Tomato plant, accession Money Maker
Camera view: bottom (45 deg); turntable rotation: 60 degrees
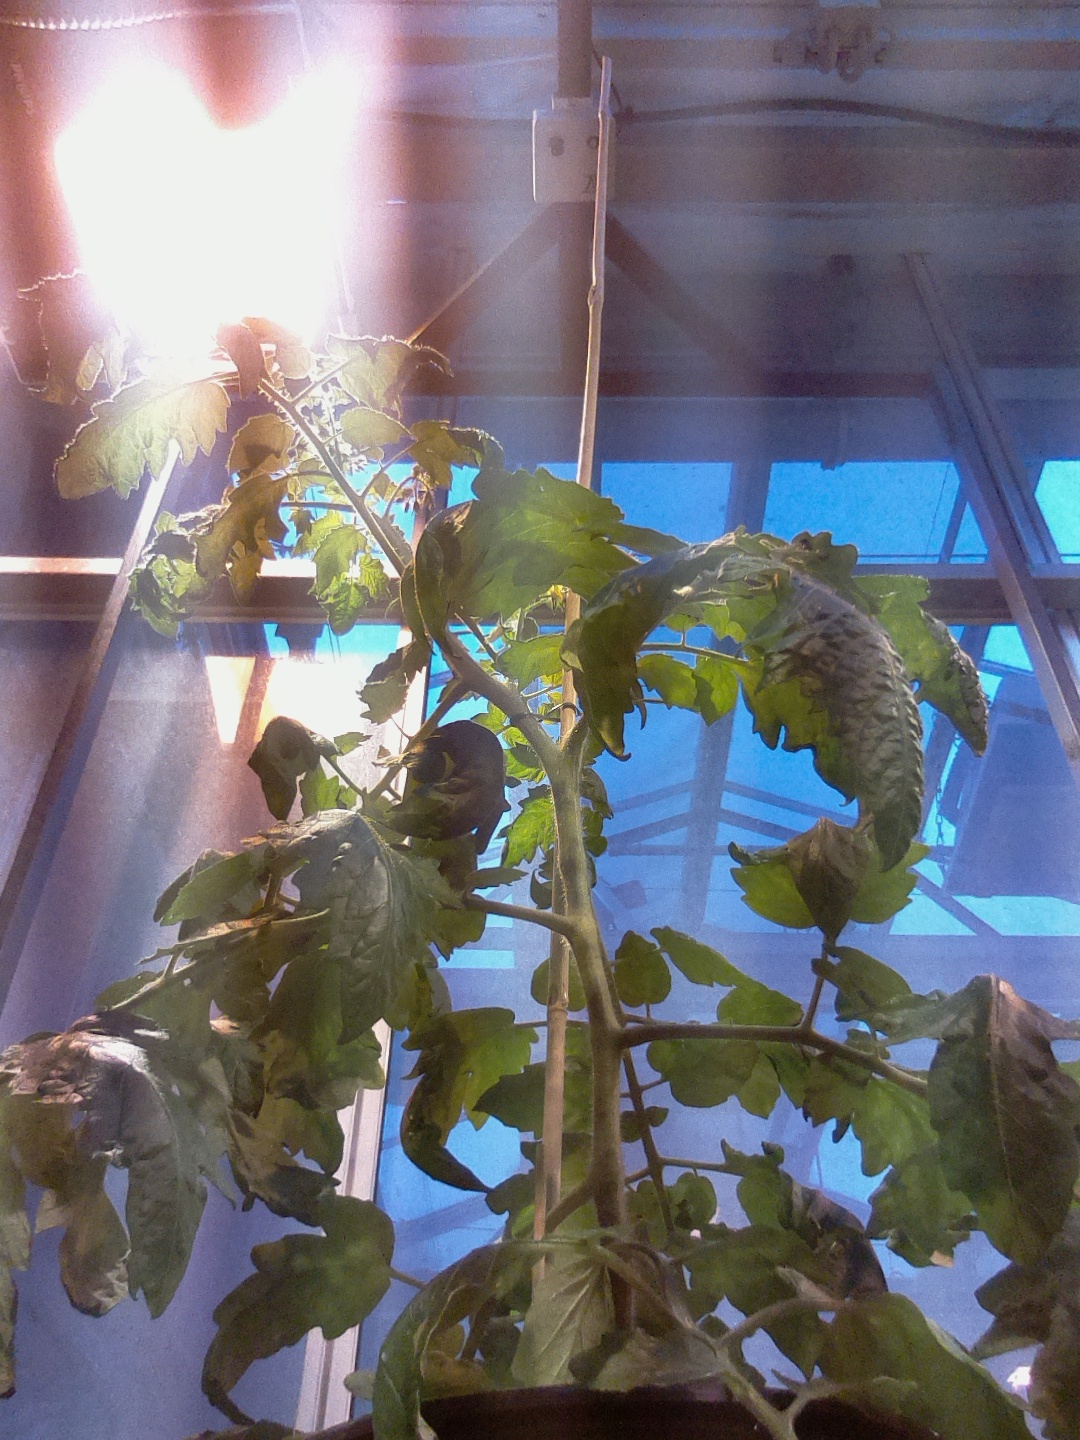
BBCH growth stage 66: Full flowering, 60%-70% of flowers open, more petals falling